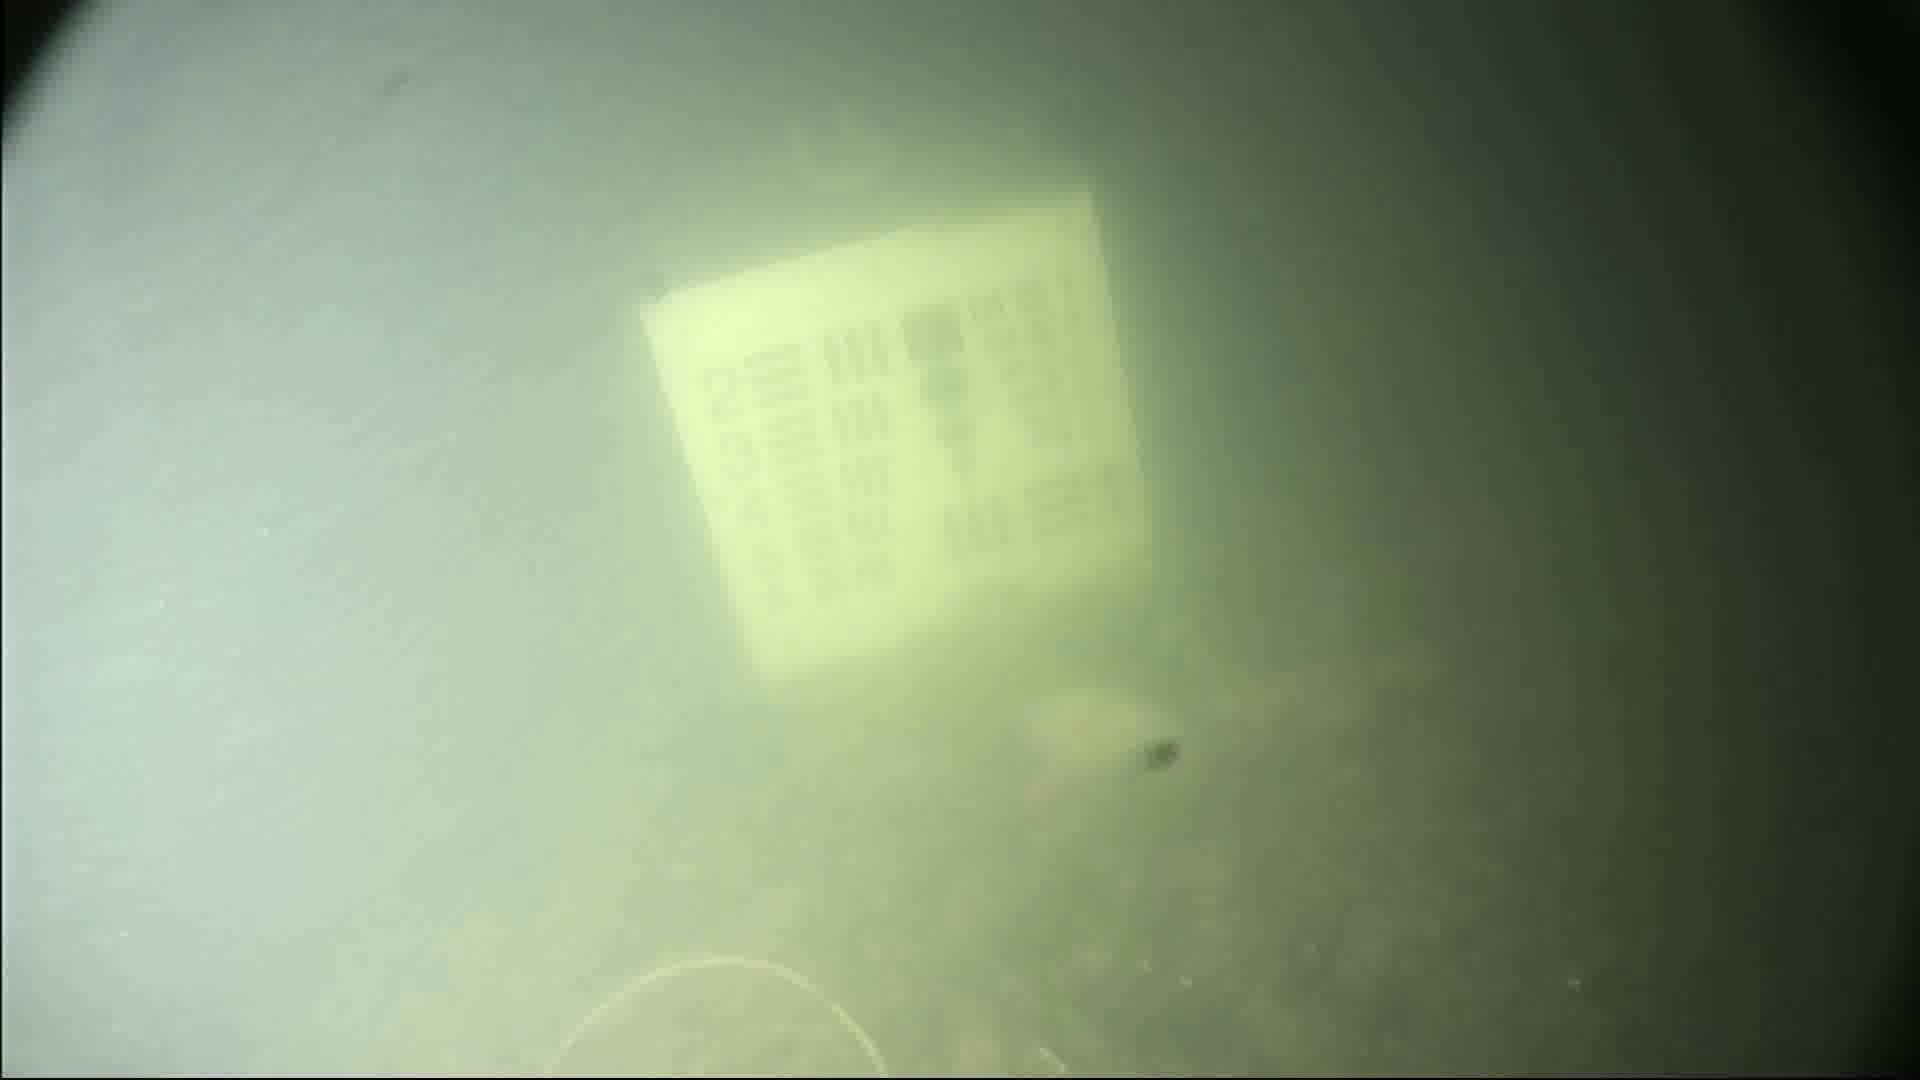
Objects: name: fish